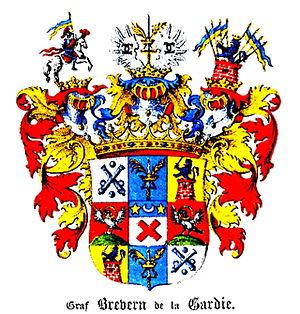
La famille von Brevern est une famille de la noblesse allemande de la Baltique, originaire de Silésie, qui s'est illustrée du temps de l'Empire russe.